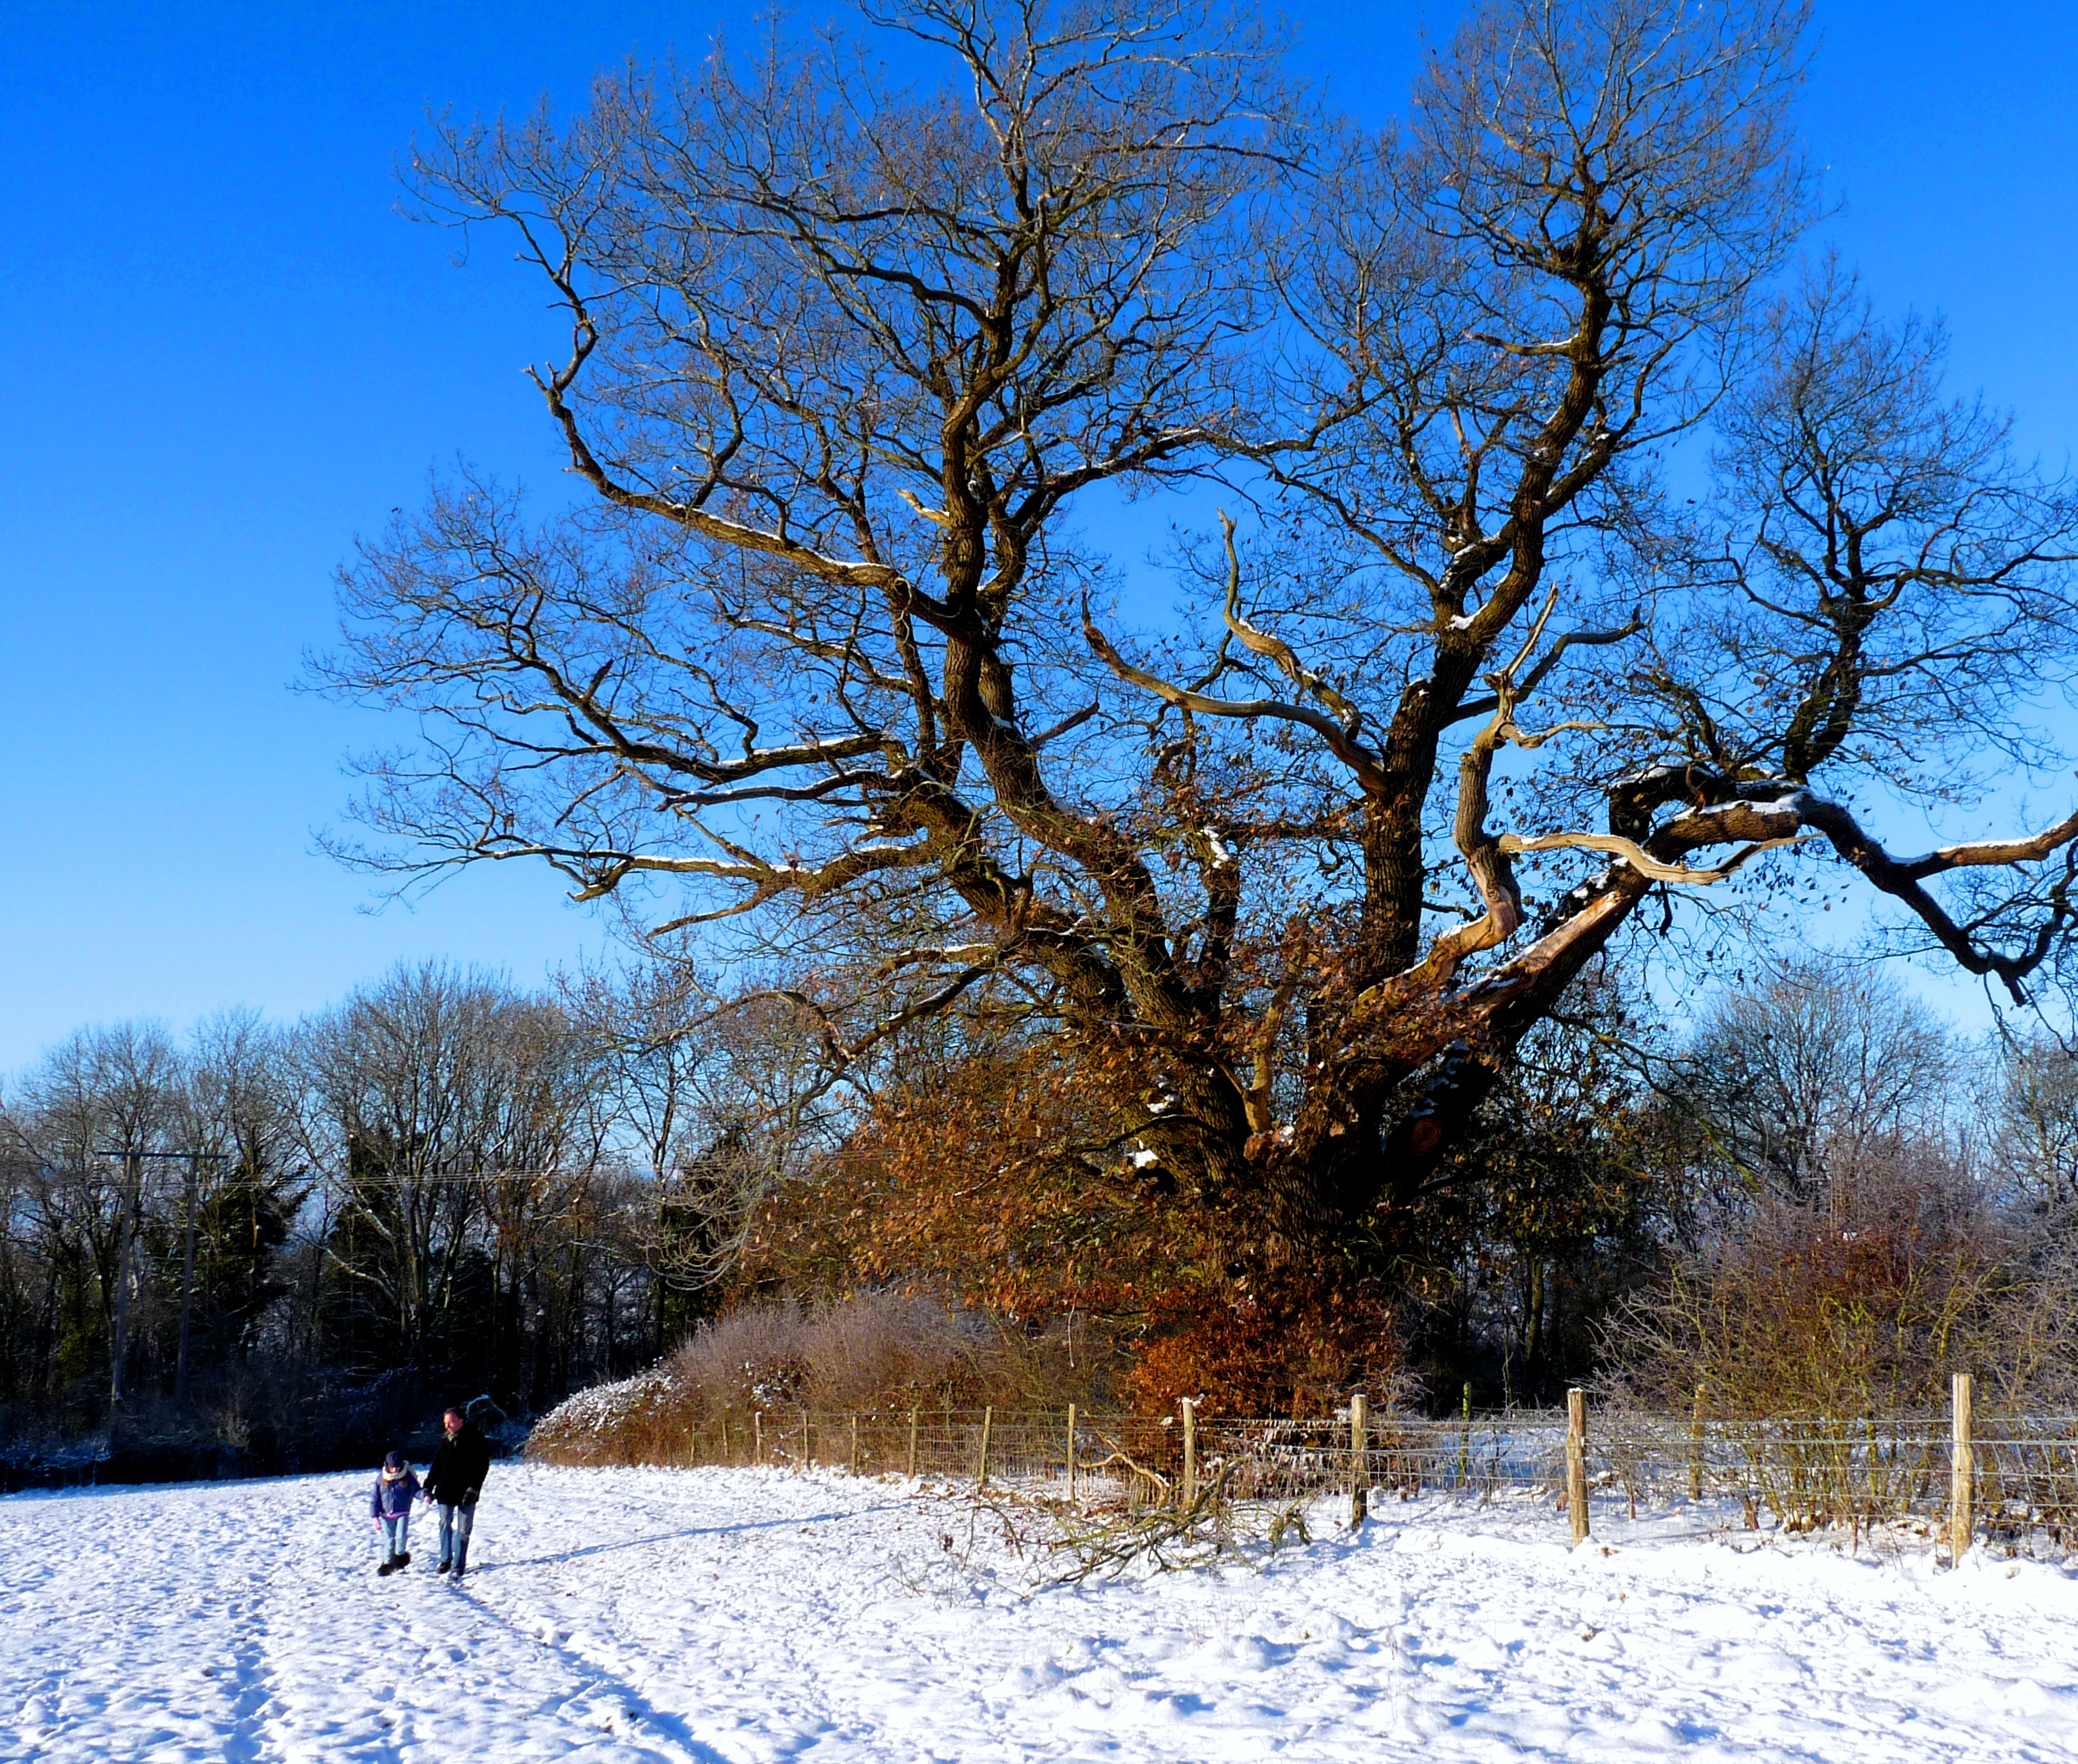
tree, nature, branch, snow, winter, plant, frost, ice, autumn, weather, season, woodland, freezing, woody plant